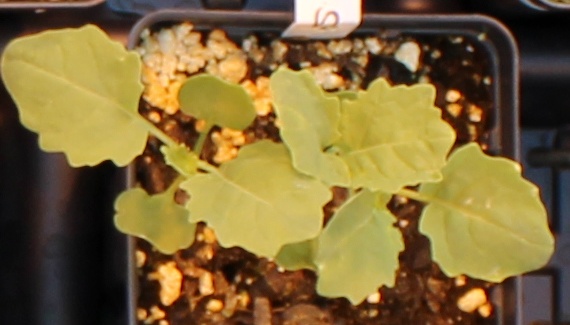
Label: Canola